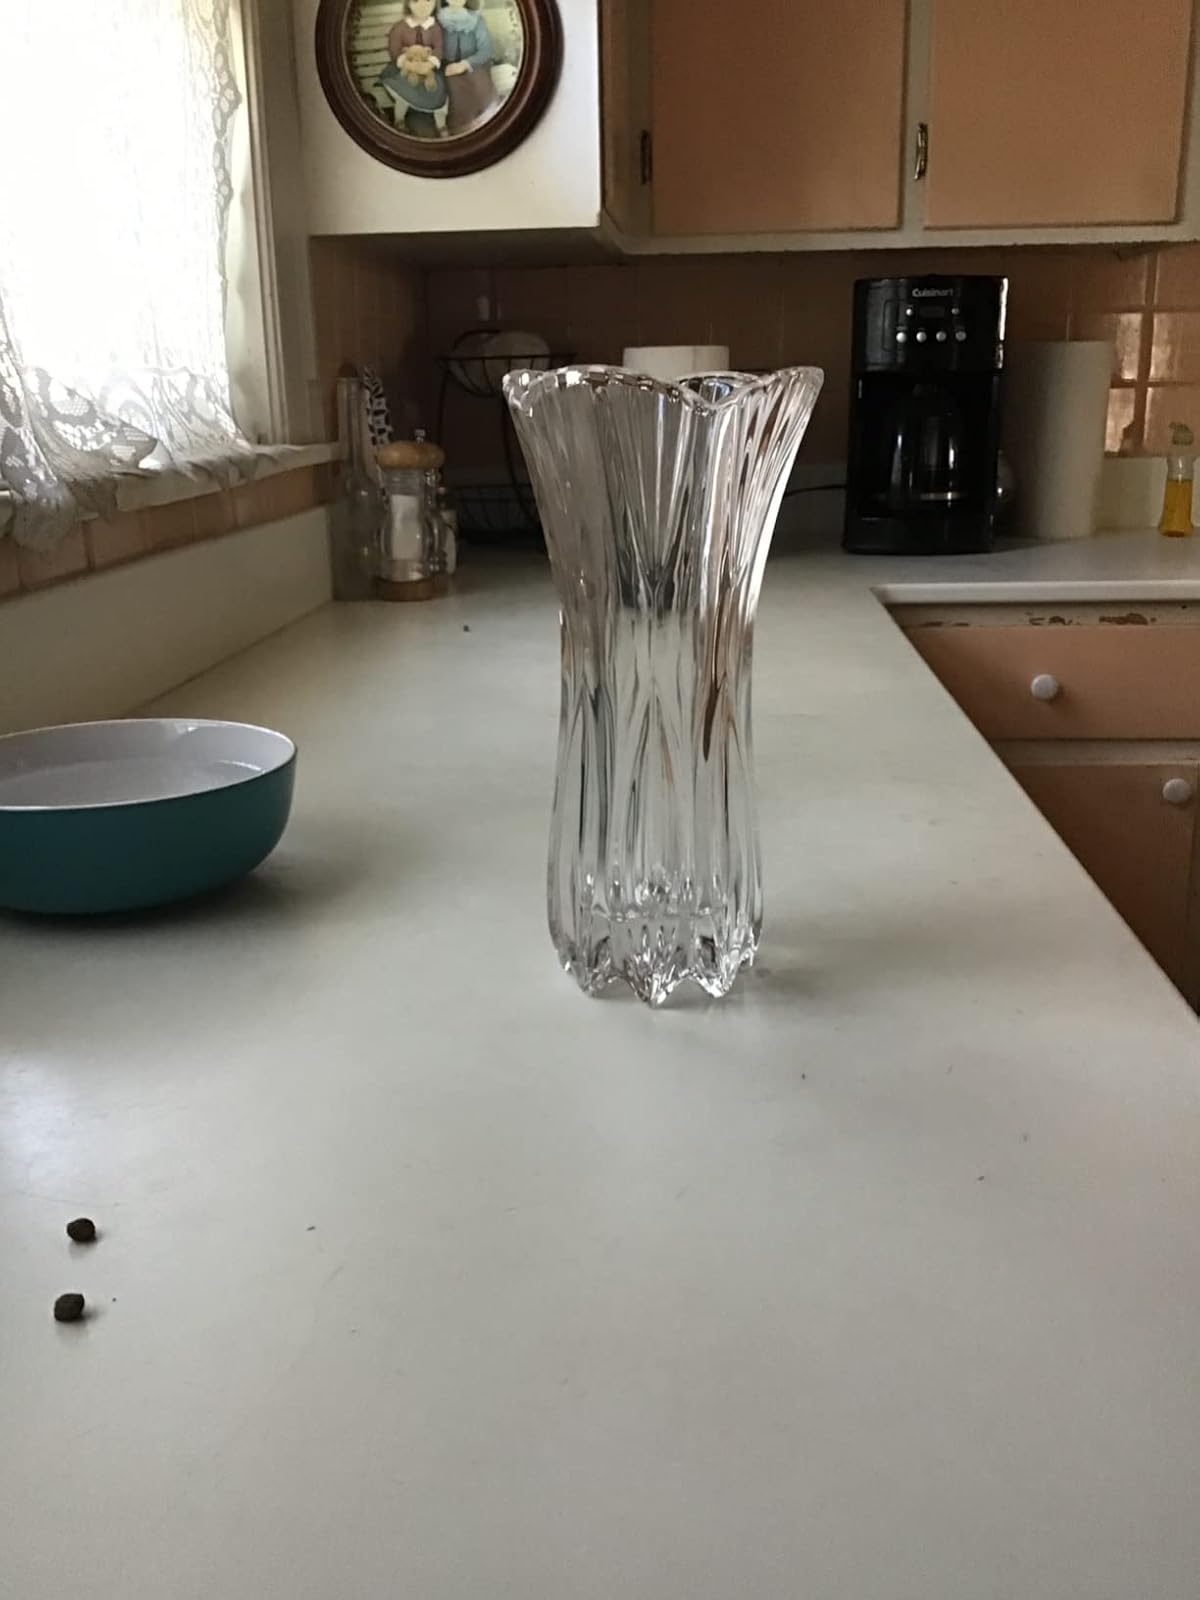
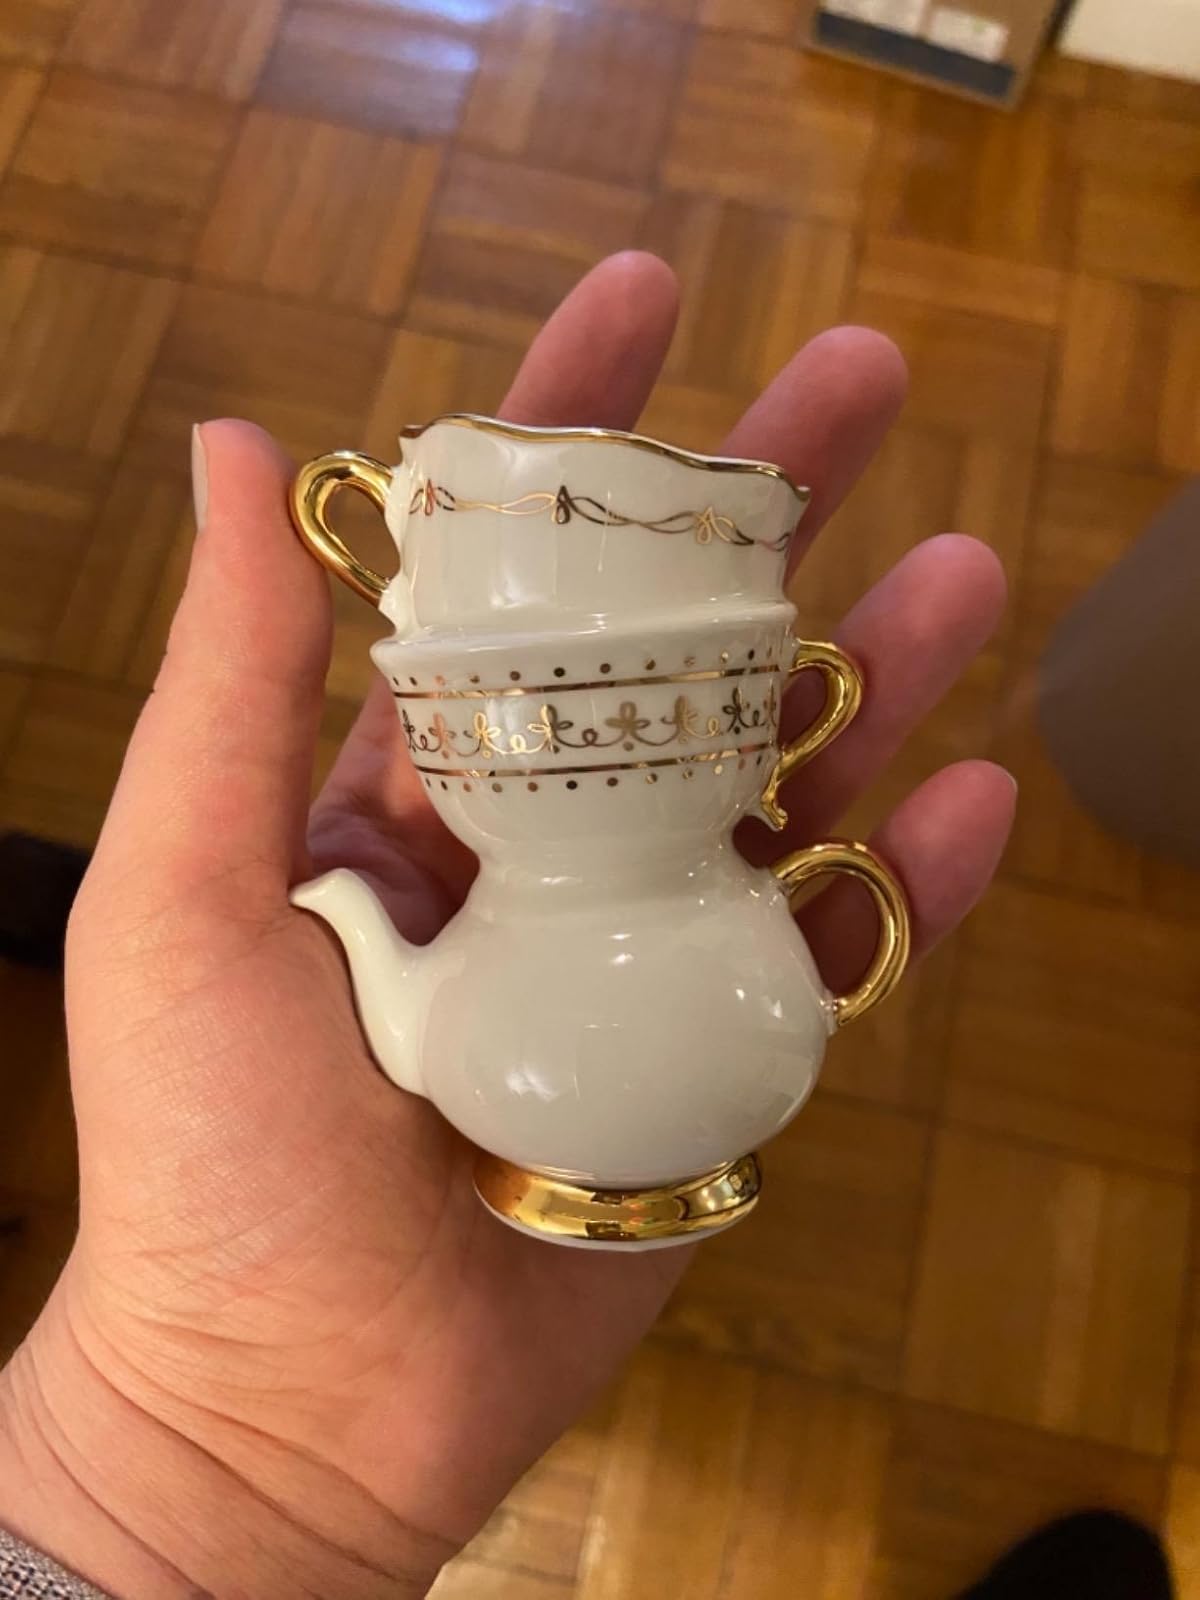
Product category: vase
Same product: no